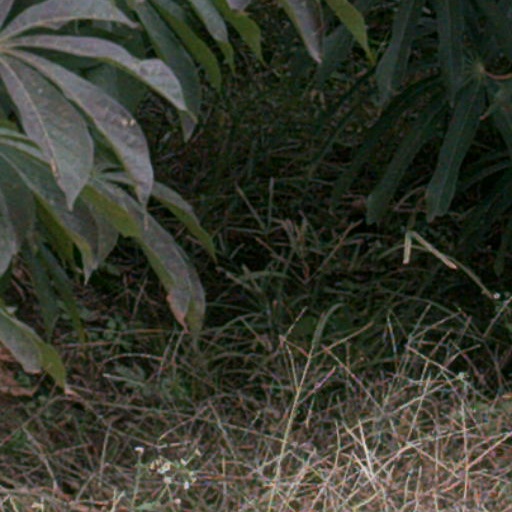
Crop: cassava